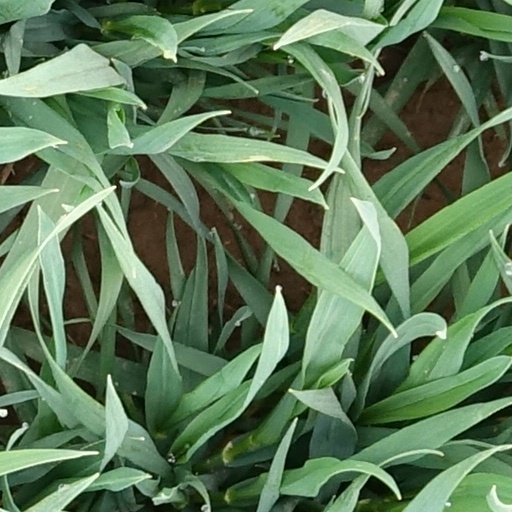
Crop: wheat